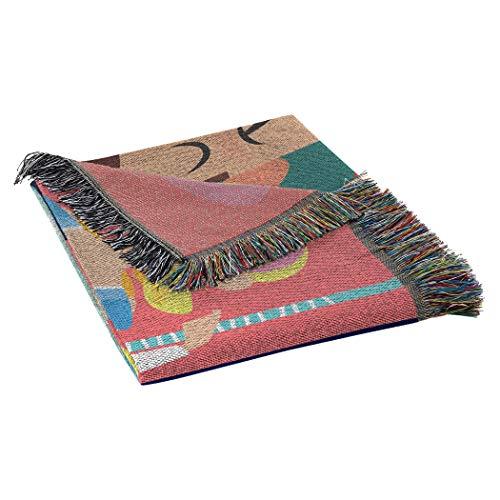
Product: Toy Story My New Toys Woven Tapestry Throw Blanket
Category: Home & Kitchen | Bedding | Kids' Bedding | Blankets & Throws | Bed Blankets
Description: Features Bo Peep, Forky, Buzz, and Woody.
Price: $33.99
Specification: ProductDimensions:60x48x0.1inches|ItemWeight:10.4ounces|ShippingWeight:1.55pounds(Viewshippingratesandpolicies)|Manufacturer:TheNorthwestCompany|ASIN:B07QSCD7CQ|Itemmodelnumber:1TOY/05100/0003/AMZ